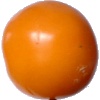
Label: Tomato Yellow 1